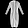
Label: Coat